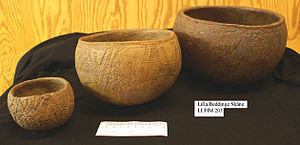
Nordisk før-kristen begravelse / Bondestenalderen
Keramik fra grave tilhørende Enkeltgravskulturen, Lilla Beddinge, Skåne.
Nordisk før-kristen begravelse dækker over flere forskellige former for begravelsestraditioner, der blev praktiseret i Norden før religionsskiftet, dvs. fra ca. 7.000 f.Kr. til ca. 1.000 e.Kr. Betegnelsen dækker over mange forskellige skikke, da gravlægninger varierede efter tid og sted.